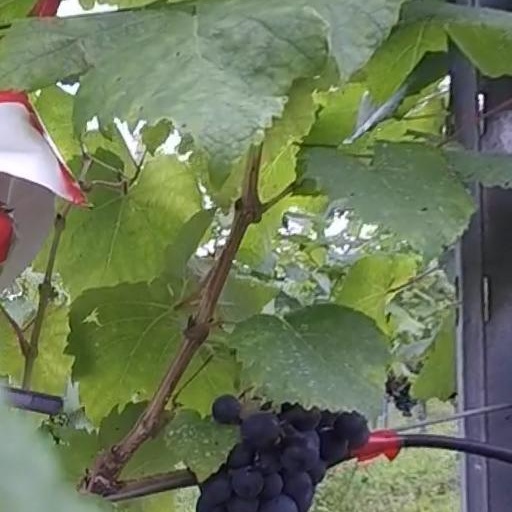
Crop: grape